Artillery

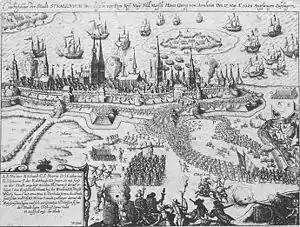
The Siege of Stralsund during the Thirty Years' War, 1628

The three major classes of Portuguese artillery were anti-personnel guns with a high borelength (including: "rebrodequim", "berço", "falconete", "falcão", "sacre", "áspide", "cão", "serpentina" and "passavolante"); bastion guns which could batter fortifications ("camelete", "leão", "pelicano", "basilisco", "águia", "camelo", "roqueira", "urso"); and howitzers that fired large stone cannonballs in an elevated arch, weighted up to 4000 pounds and could fire incendiary devices, such as a hollow iron ball filled with pitch and fuse, designed to be fired at close range and burst on contact. The most popular in Portuguese arsenals was the "berço", a 5 cm, one pounder bronze breech-loading cannon that weighted 150 kg with an effective range of 600 meters.